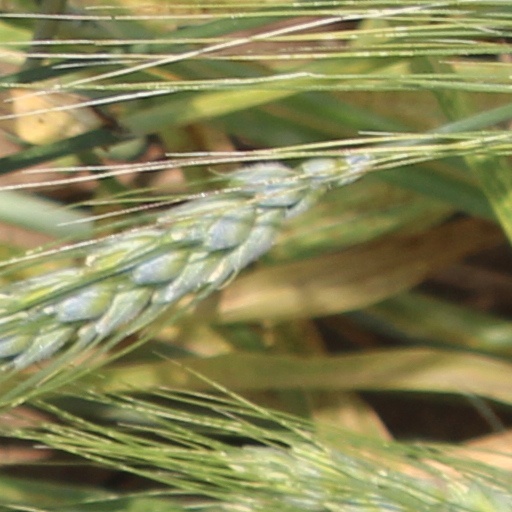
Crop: wheat